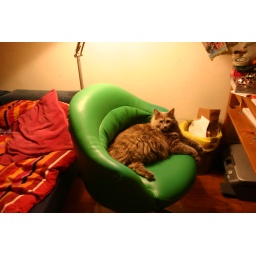
cat in new chair